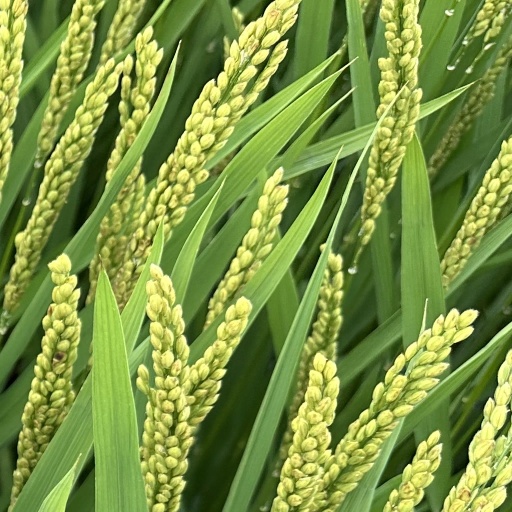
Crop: rice